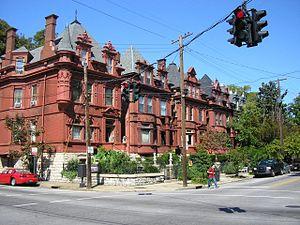
Louisville [lwi.vil] est la plus grande ville de l'État du Kentucky, aux États-Unis. Elle est située dans le nord du Kentucky, le long de la rivière Ohio qui fait office de frontière avec l'État voisin de l'Indiana. Louisville est le siège du comté de Jefferson et son agglomération s'étend jusqu'au sud de l'Indiana, ce qui lui vaut le surnom de Kentuckiana. Avec ses 597 337 habitants en 2010, appelés Louisvillians, la commune est classée en 27ᵉ position des villes les plus peuplées du pays. L'aire urbaine de Louisville compte 1 283 566 habitants, la 42ᵉ du pays.